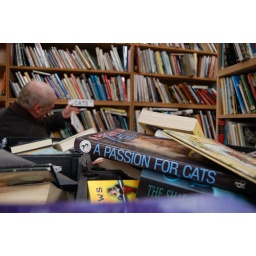
the book barn near Bath